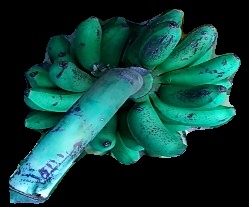
Variety: rasbale
Grade: grade3